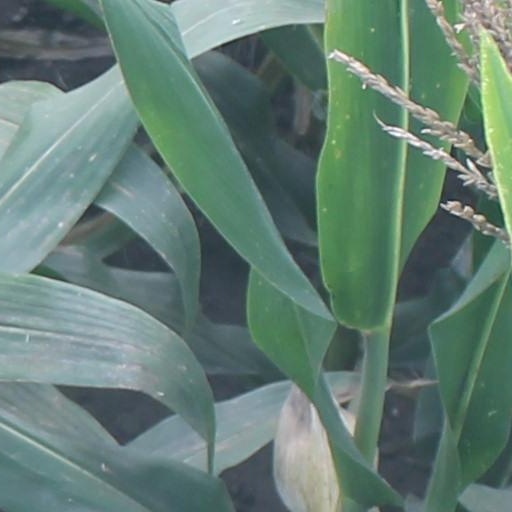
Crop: maize; corn